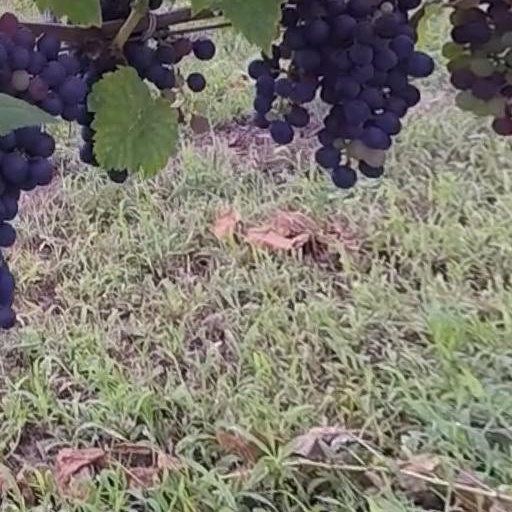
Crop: grape